Kuala Lumpur

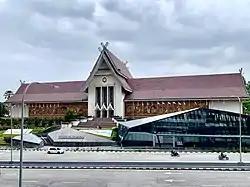
The National Museum of Malaysia, located along Jalan Damansara.

Kuala Lumpur is home to the Parliament of Malaysia. The federal Constitution stipulates the three branches of the Malaysian government: the Executive, Judiciary and Legislative branches. The Parliament consists of the Dewan Negara (Upper House / House of Senate) and Dewan Rakyat (Lower House / House of Representatives).